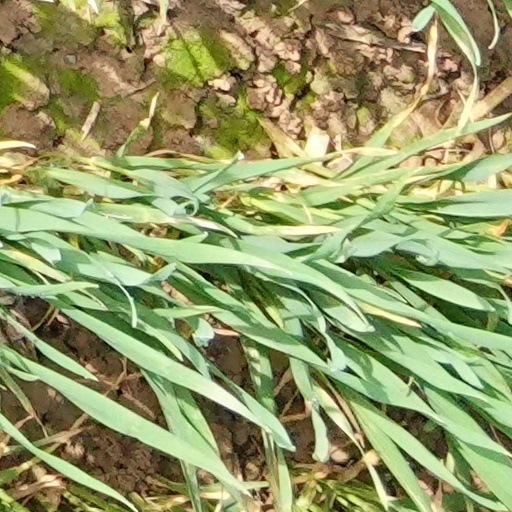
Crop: wheat